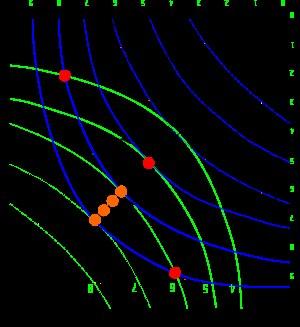
En économie, la boîte d'Edgeworth ou boîte Edgeworth-Bowley est un graphique ingénieux, proposé par Francis Edgeworth et perfectionné par Vilfredo Pareto et Arthur Bowley, afin d'illustrer les possibilités d'échange de deux biens entre deux individus. Elle est surtout utilisée pour représenter l'équilibre général dans une économie d'échange ou le premier théorème de l'économie du bien-être.